Jeffrey Black

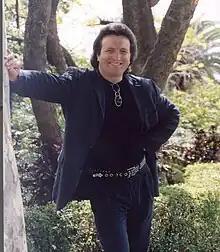
Jeffrey Black, 2004

Jeffrey Black (born 6 September 1962) is an Australian baritone who has had an active international performance career since the early 1980s. A frequent performer with Opera Australia and the Glyndebourne Festival Opera, he has performed leading role with the Metropolitan Opera, Opéra Bastille, Lyric Opera of Chicago, Bavarian State Opera, and the Royal Opera, Covent Garden, among other opera houses. He is particularly known for his portrayals of Guglielmo in Mozart's "Così fan tutte", Count Almaviva in Mozart's "The Marriage of Figaro", and Figaro in Rossini's "The Barber of Seville".